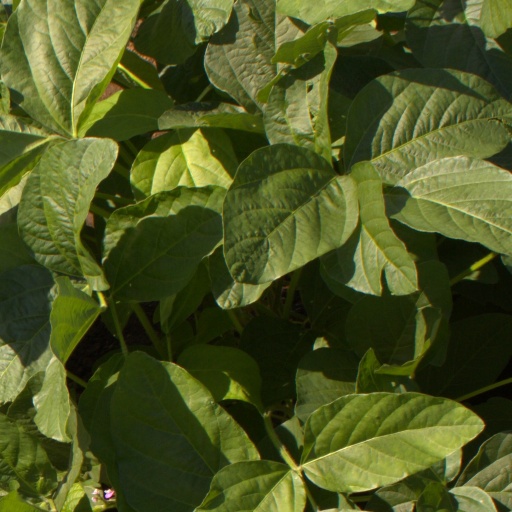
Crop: soybean